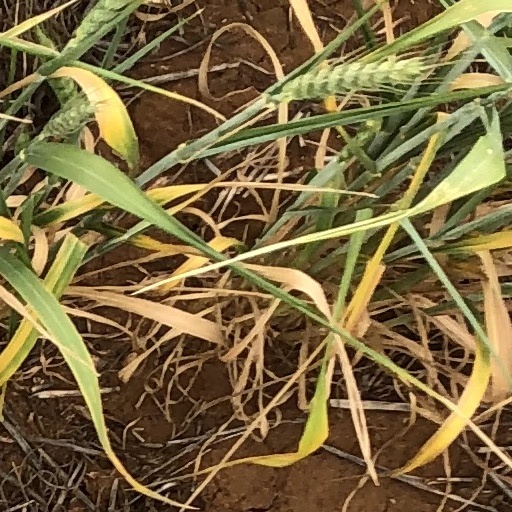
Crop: wheat